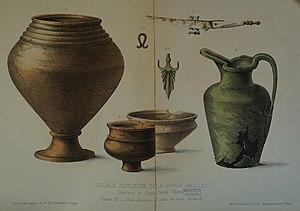
isuu des fouilles de Fourdrignier en 1875-76.
Somme-Tourbe est une commune française située dans le département de la Marne en région Grand Est.